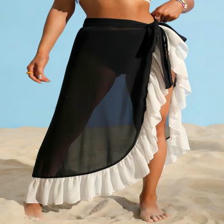
Label: Modal